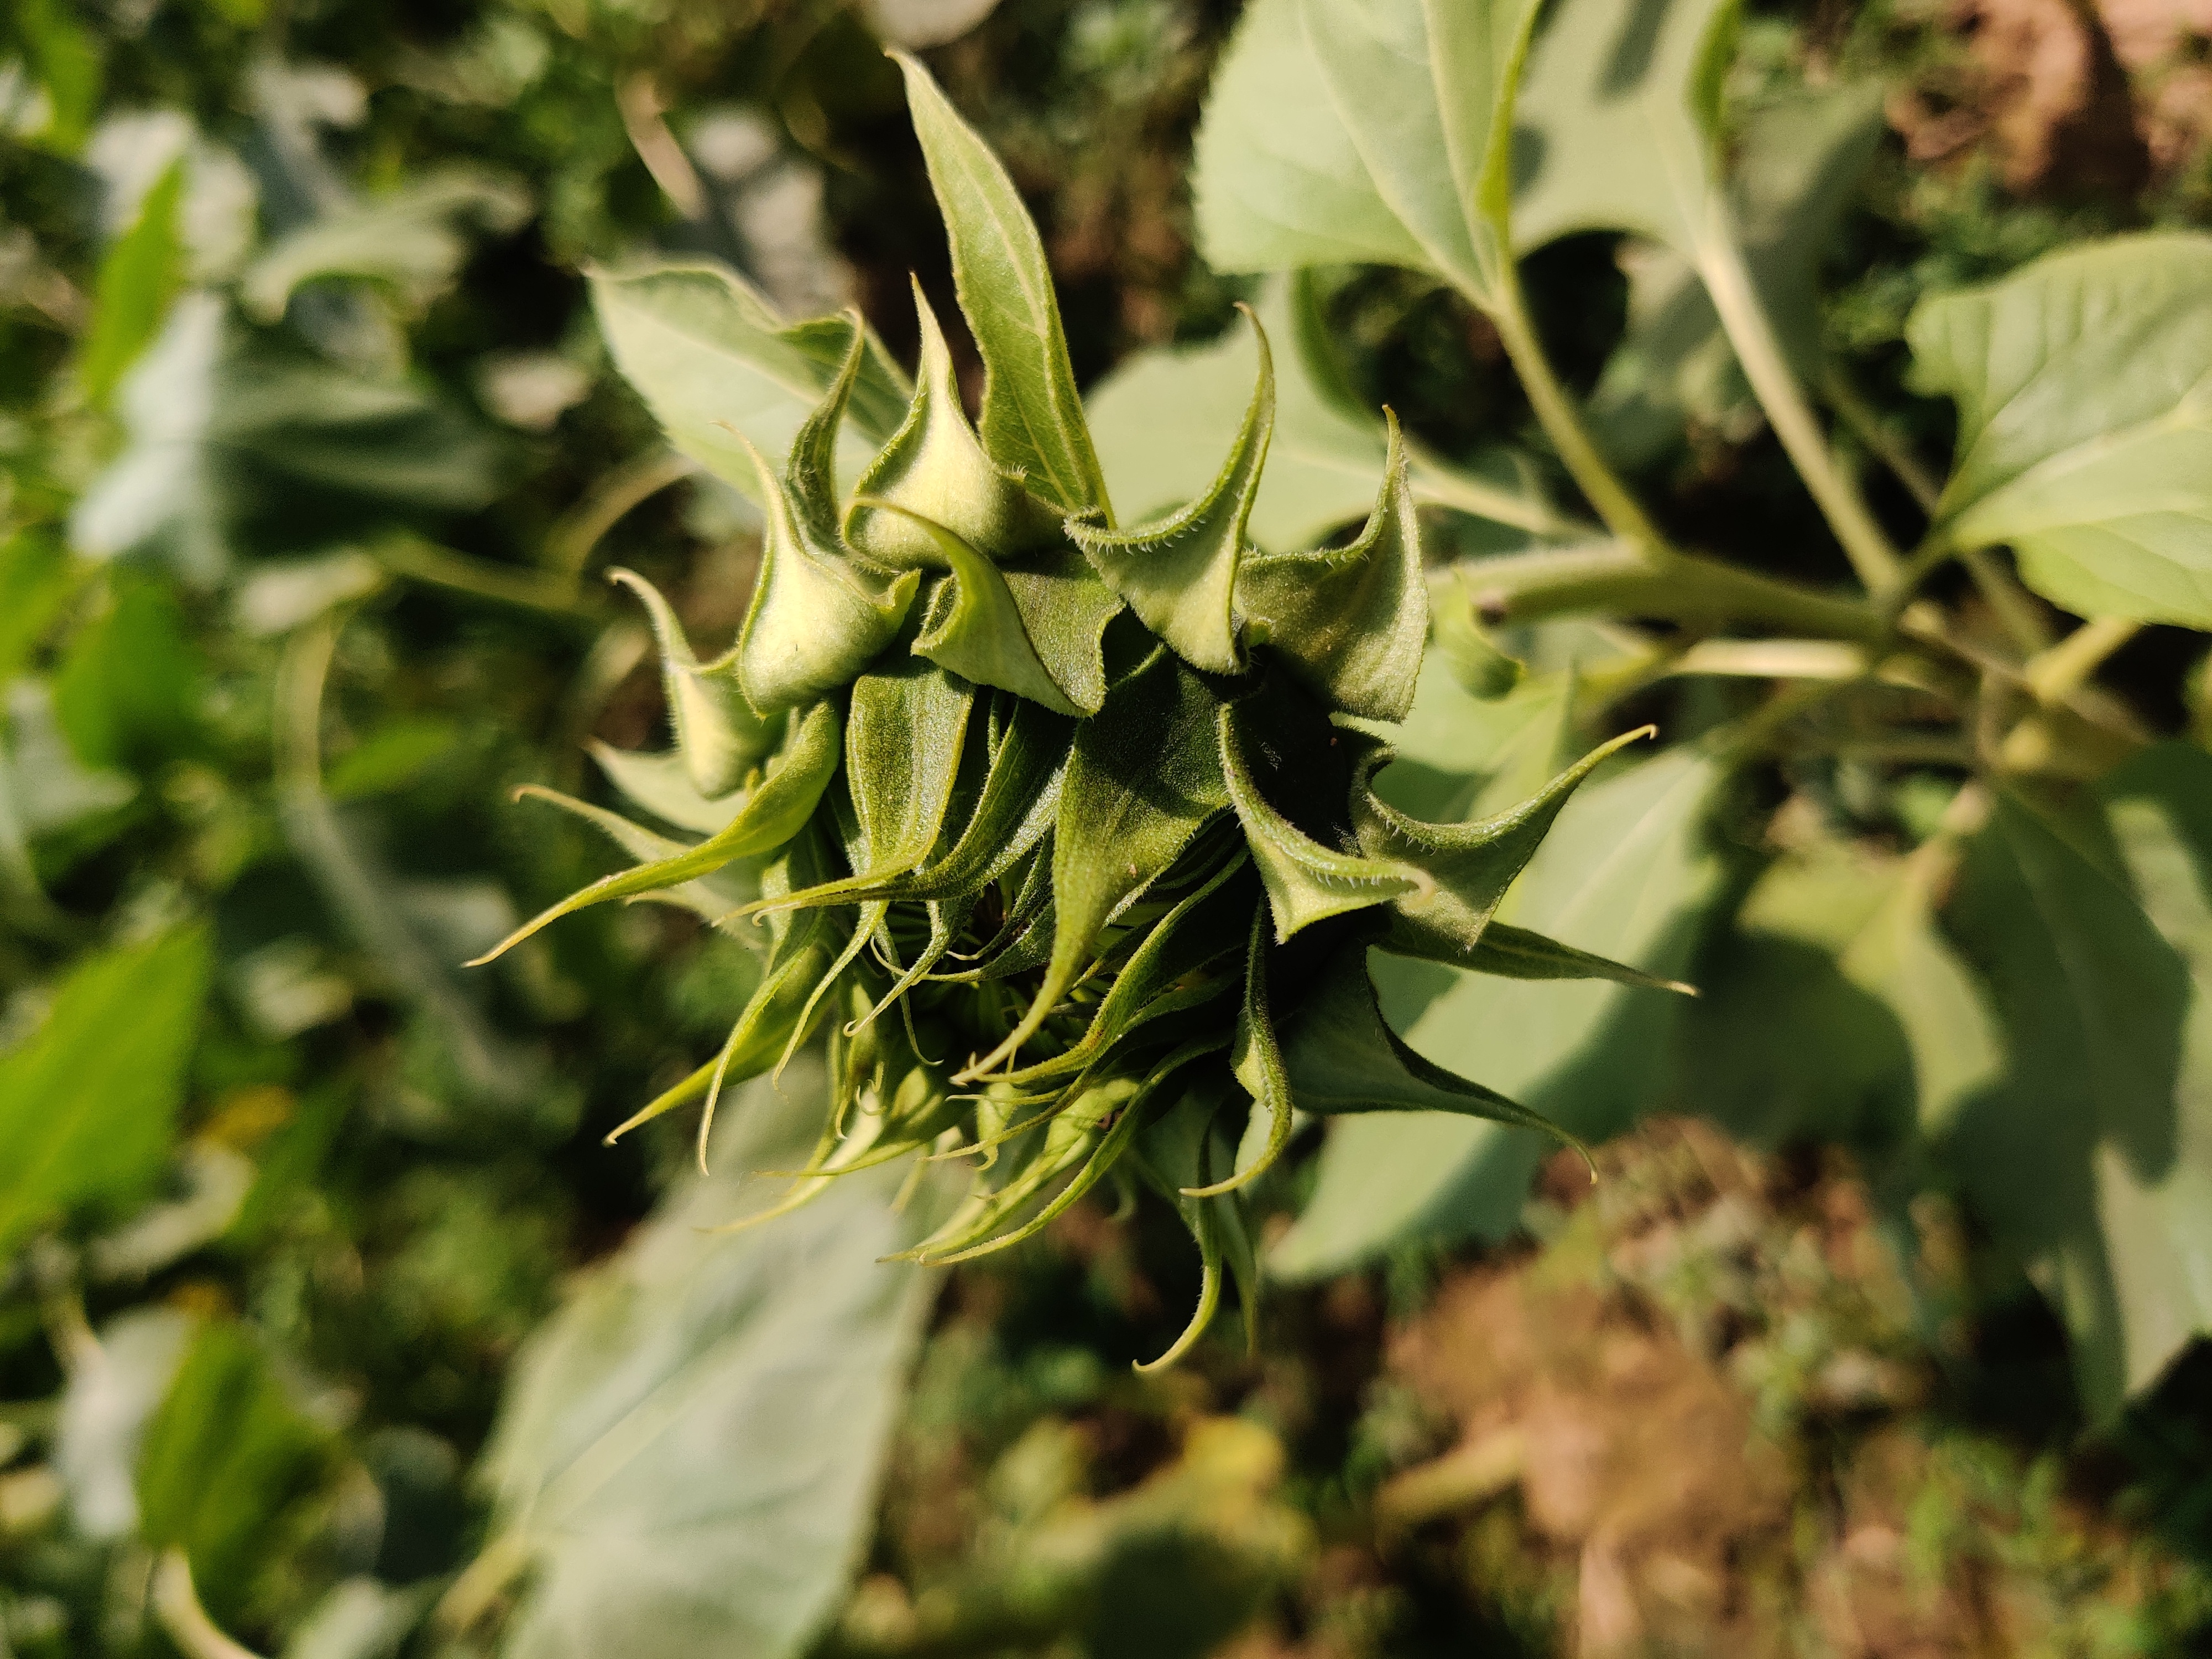
Label: Fresh_leaf